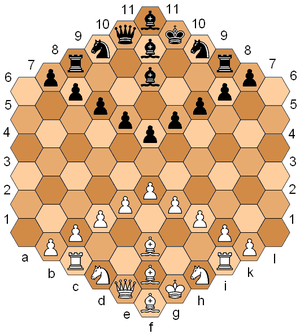
Les échecs hexagonaux sont des variantes du jeu d'échecs jouées sur des échiquiers de forme hexagonale. La majorité des variantes sont jouées sur un échiquier hexagonal de 91 cases. La variante la plus connue sont les échecs hexagonaux de Glinski.
Une variante du jeu d’échecs est un jeu dérivé ou voisin du jeu d'échecs traditionnel, dont il diffère en apportant de nouveaux éléments.